New York State Route 28

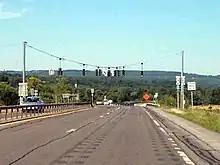
A view of the four-lane NY 5S as it approaches a traffic signal. NY 28 is accessed by turning left at the signal. In the background and distance are tree-covered mountains.

In German Flatts, NY 28 becomes Columbia Street and intersects the western terminus of NY 168. In Mohawk, NY 28 intersects and has a brief overlap with NY 5S. After crossing the Mohawk River, NY 28 becomes Mohawk Street and meets I-90 (New York State Thruway) at exit 30. In the village of Herkimer, NY 28 has a concurrency with NY 5. North of NY 5, NY 28 begins to parallel the West Canada Creek. In Middleville, it intersects the western terminus of NY 29 and the northern terminus of NY 169. The highway executes a 90-degree turn at the three-route junction. NY 28 continues towards the north paralleling the West Canada Creek. In Poland, NY 28 begins a wrong-way concurrency with NY 8.